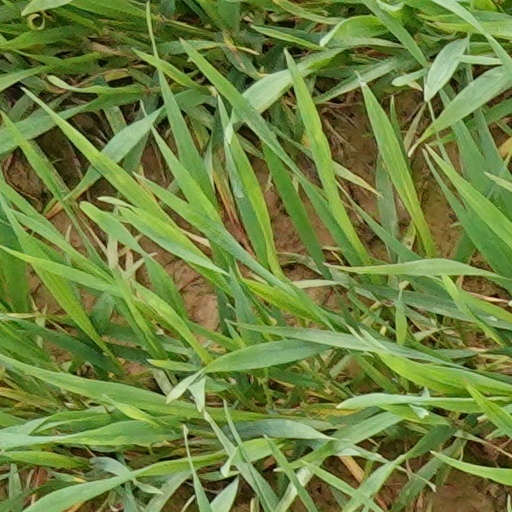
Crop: wheat